Santuario di Maria Santissima di Custonaci

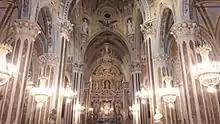
Interior of the sanctuary

A particular parvis surrounds the sanctuary: it is paved with small river pebbles which create unique and elegant geometrical and floral patterns. The façade has a rose window made with tufa and coloured glasses.